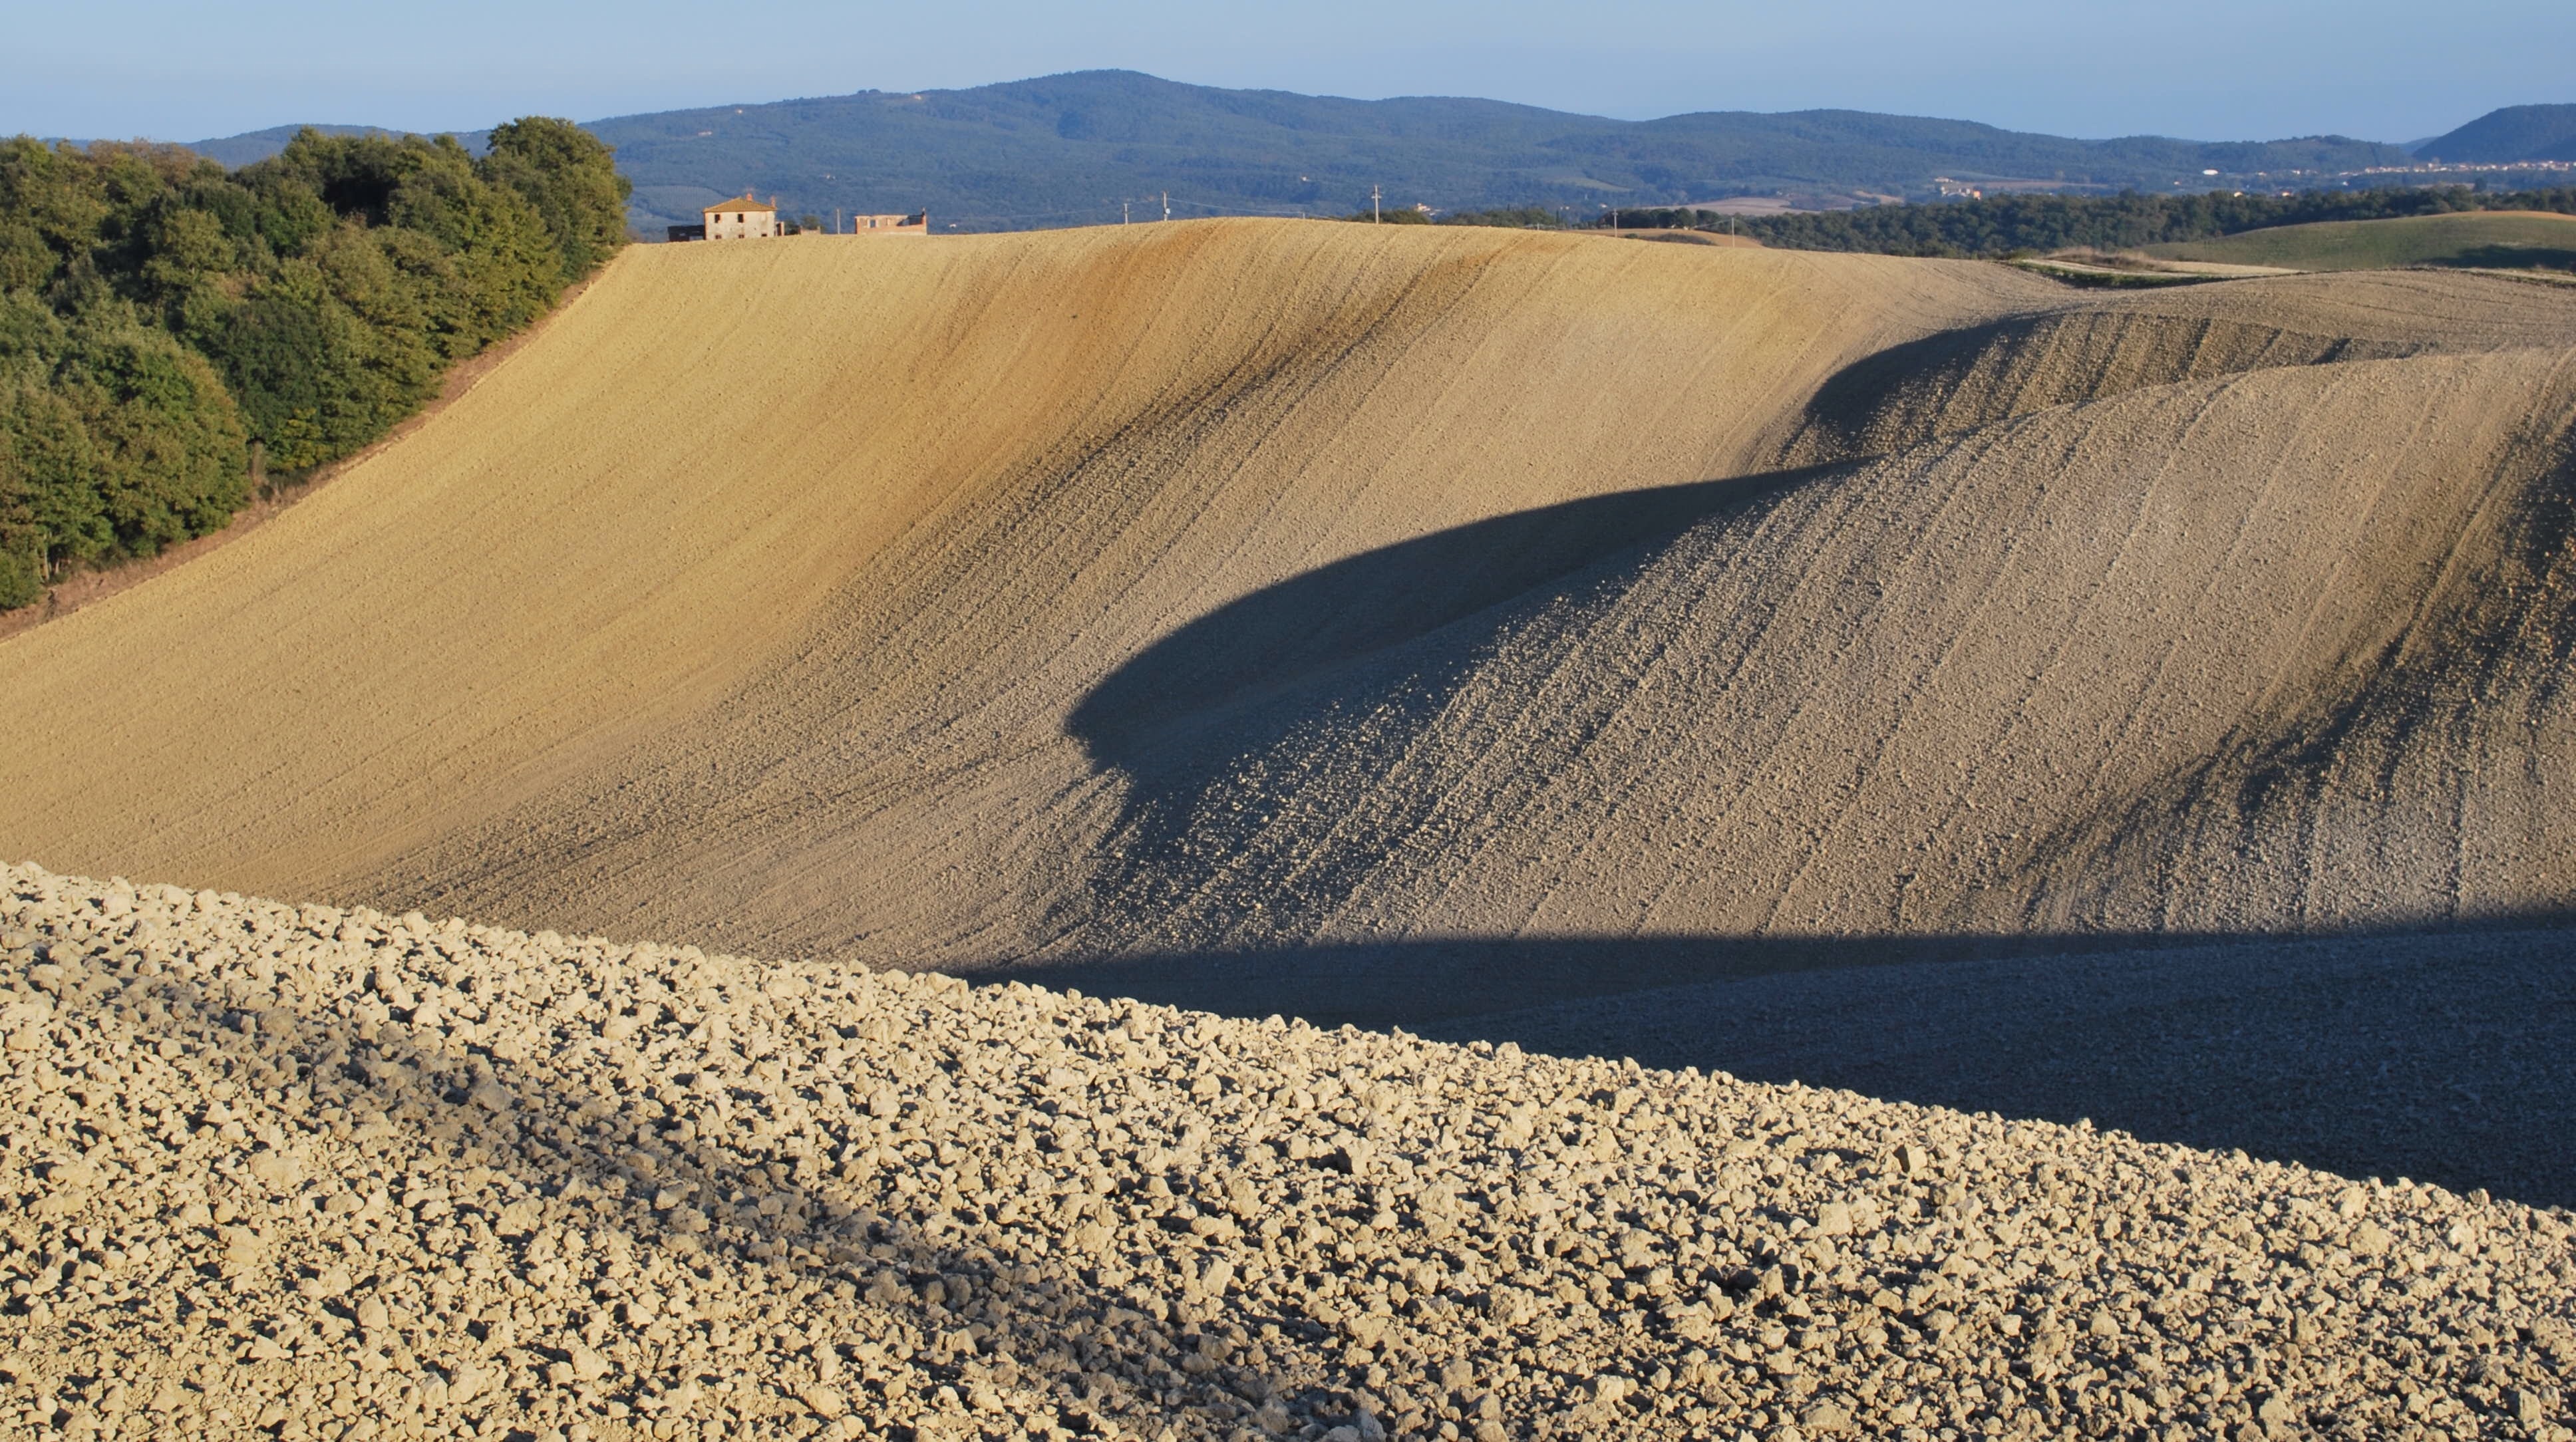
landscape, sea, sand, field, hill, dune, valley, soil, italy, tuscany, reservoir, material, plain, geology, badlands, plateau, habitat, ecosystem, wadi, campaign, steppe, landform, erg, natural environment, geographical feature, aeolian landform, lands of siena, castelnuovo berardenga